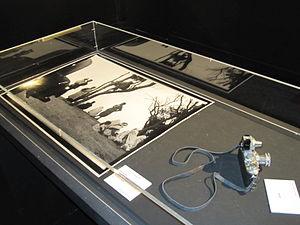
1939 ""voyage"" en Algérie, retour du corps de son frère Jean (service militaire) – Exposition Yvette Troispoux ""Mademoiselle Yvette Troispoux, photographe"", première exposition rétrospective présentant des photographies tirées de son album privé à Musée du Montparnasse Novembre 2012. Un livre a été édité. Photographie prise par Lauric Duvigneau"
Yvette Troispoux est une photographe amateur française célèbre pour les photographies de grands photographes qu'elle prenait lors des vernissages de leurs expositions.